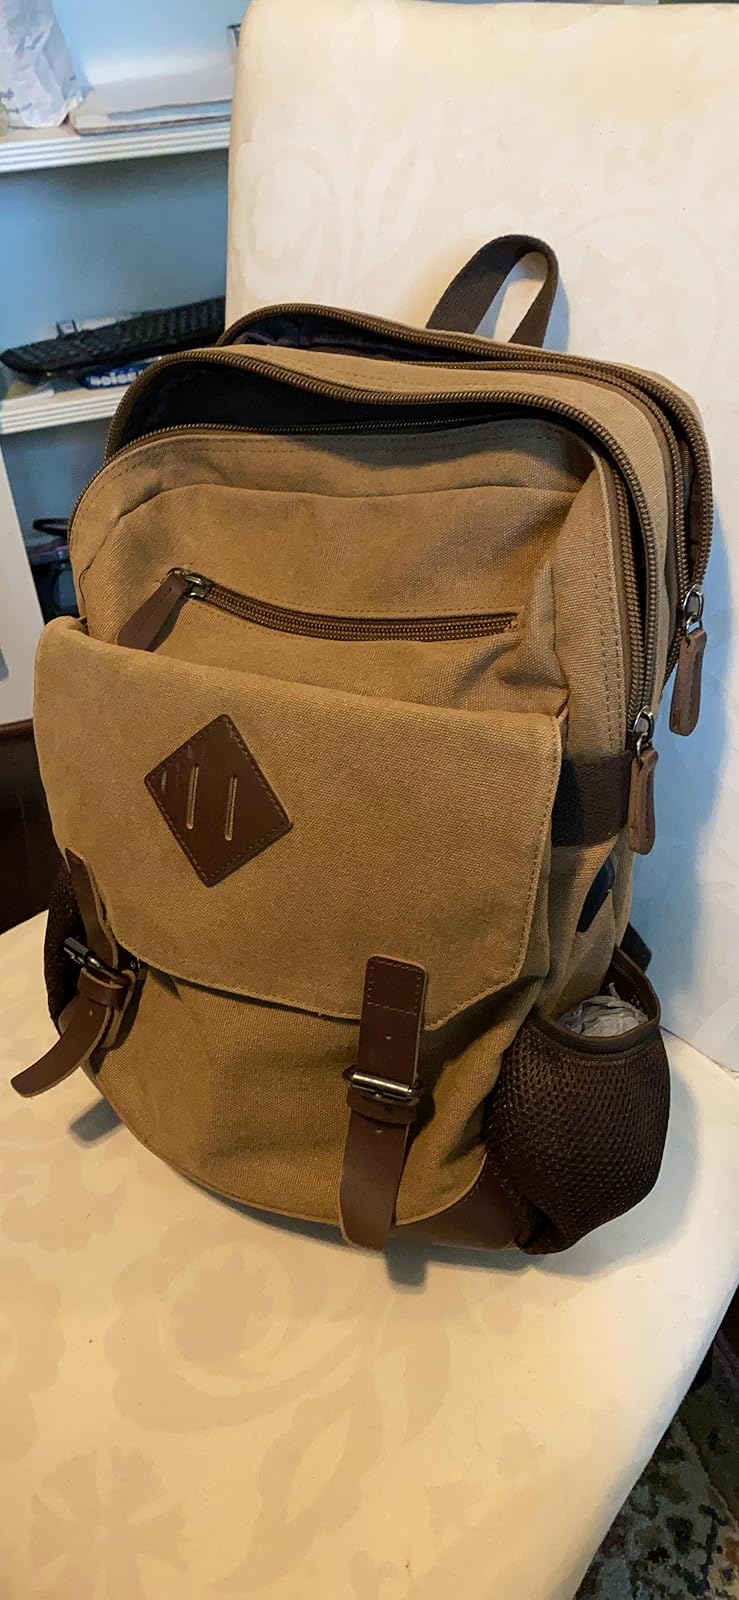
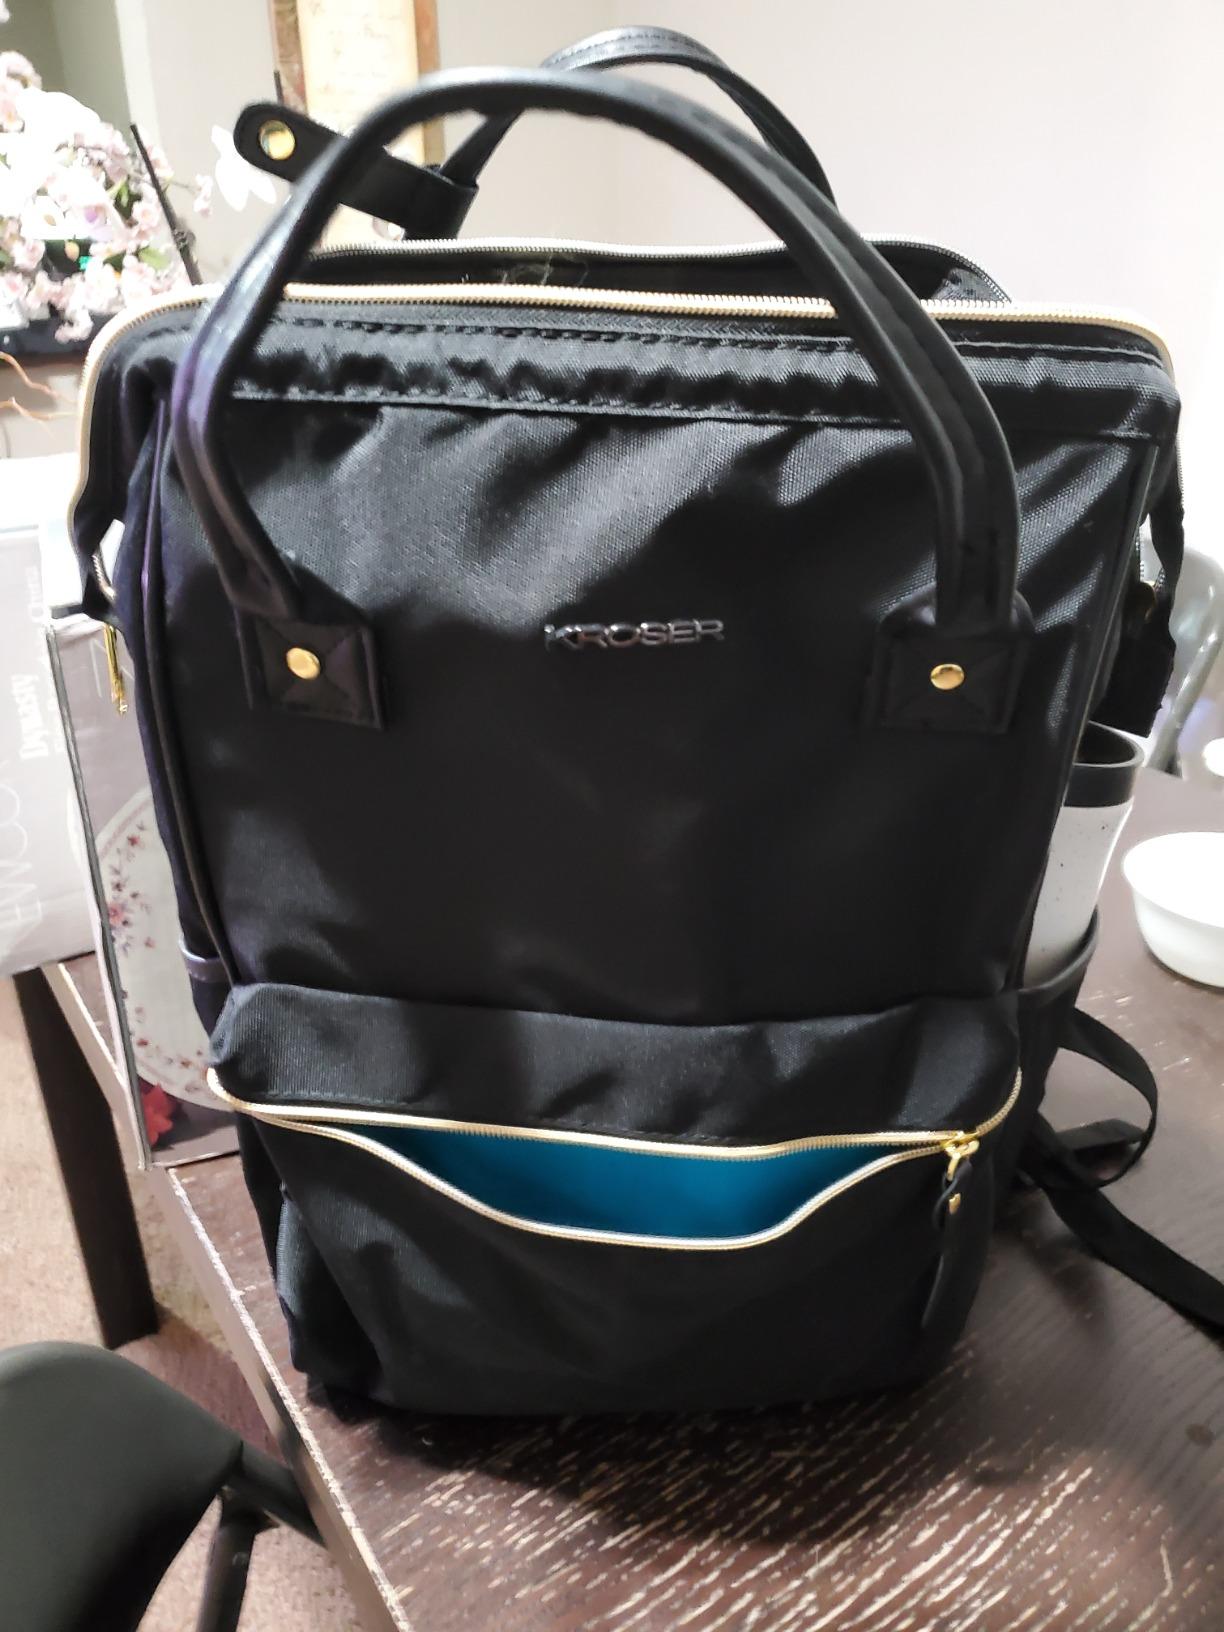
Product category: bag
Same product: no